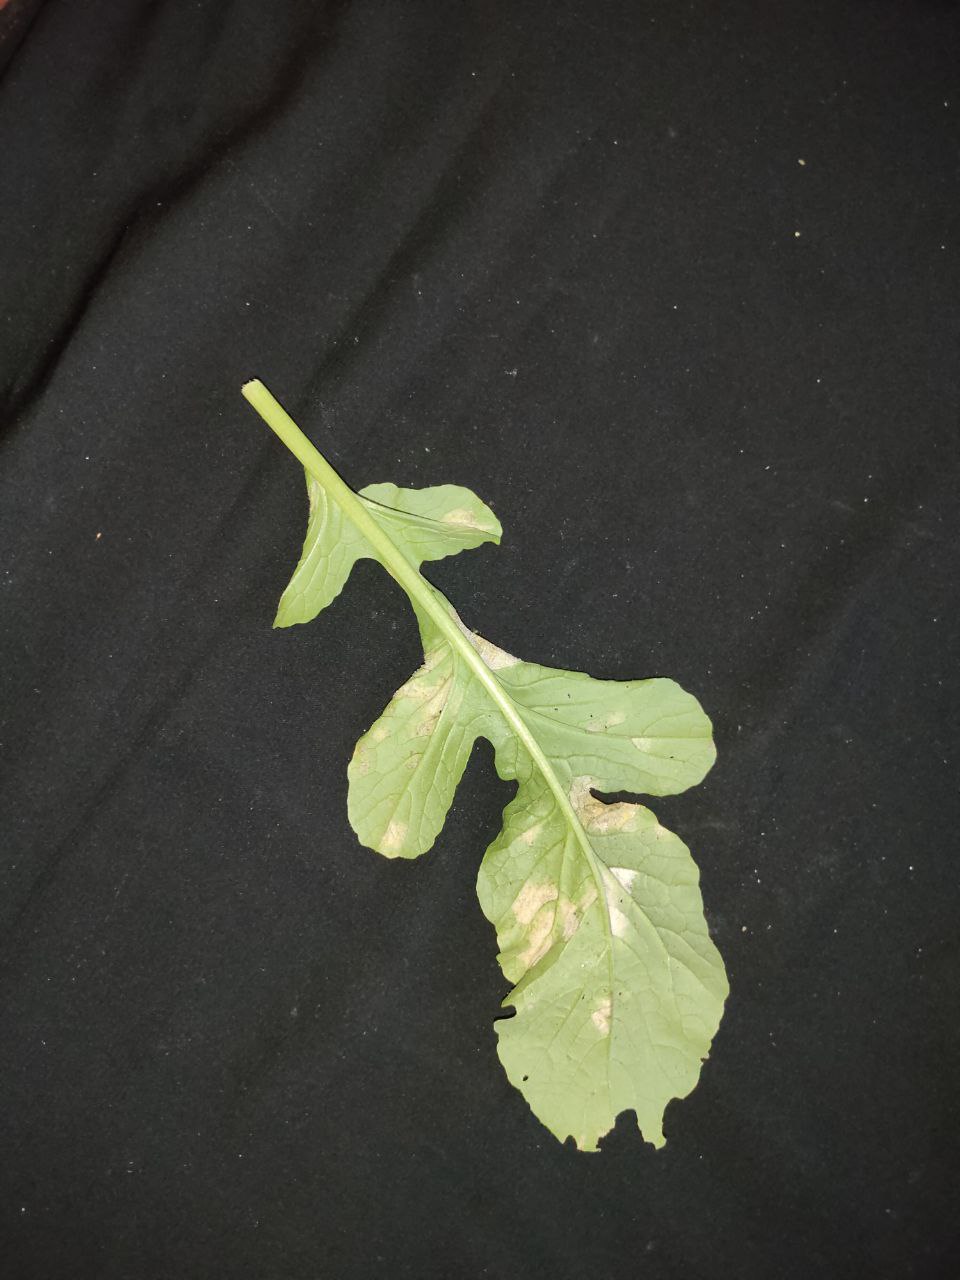
Label: Mosaic virus